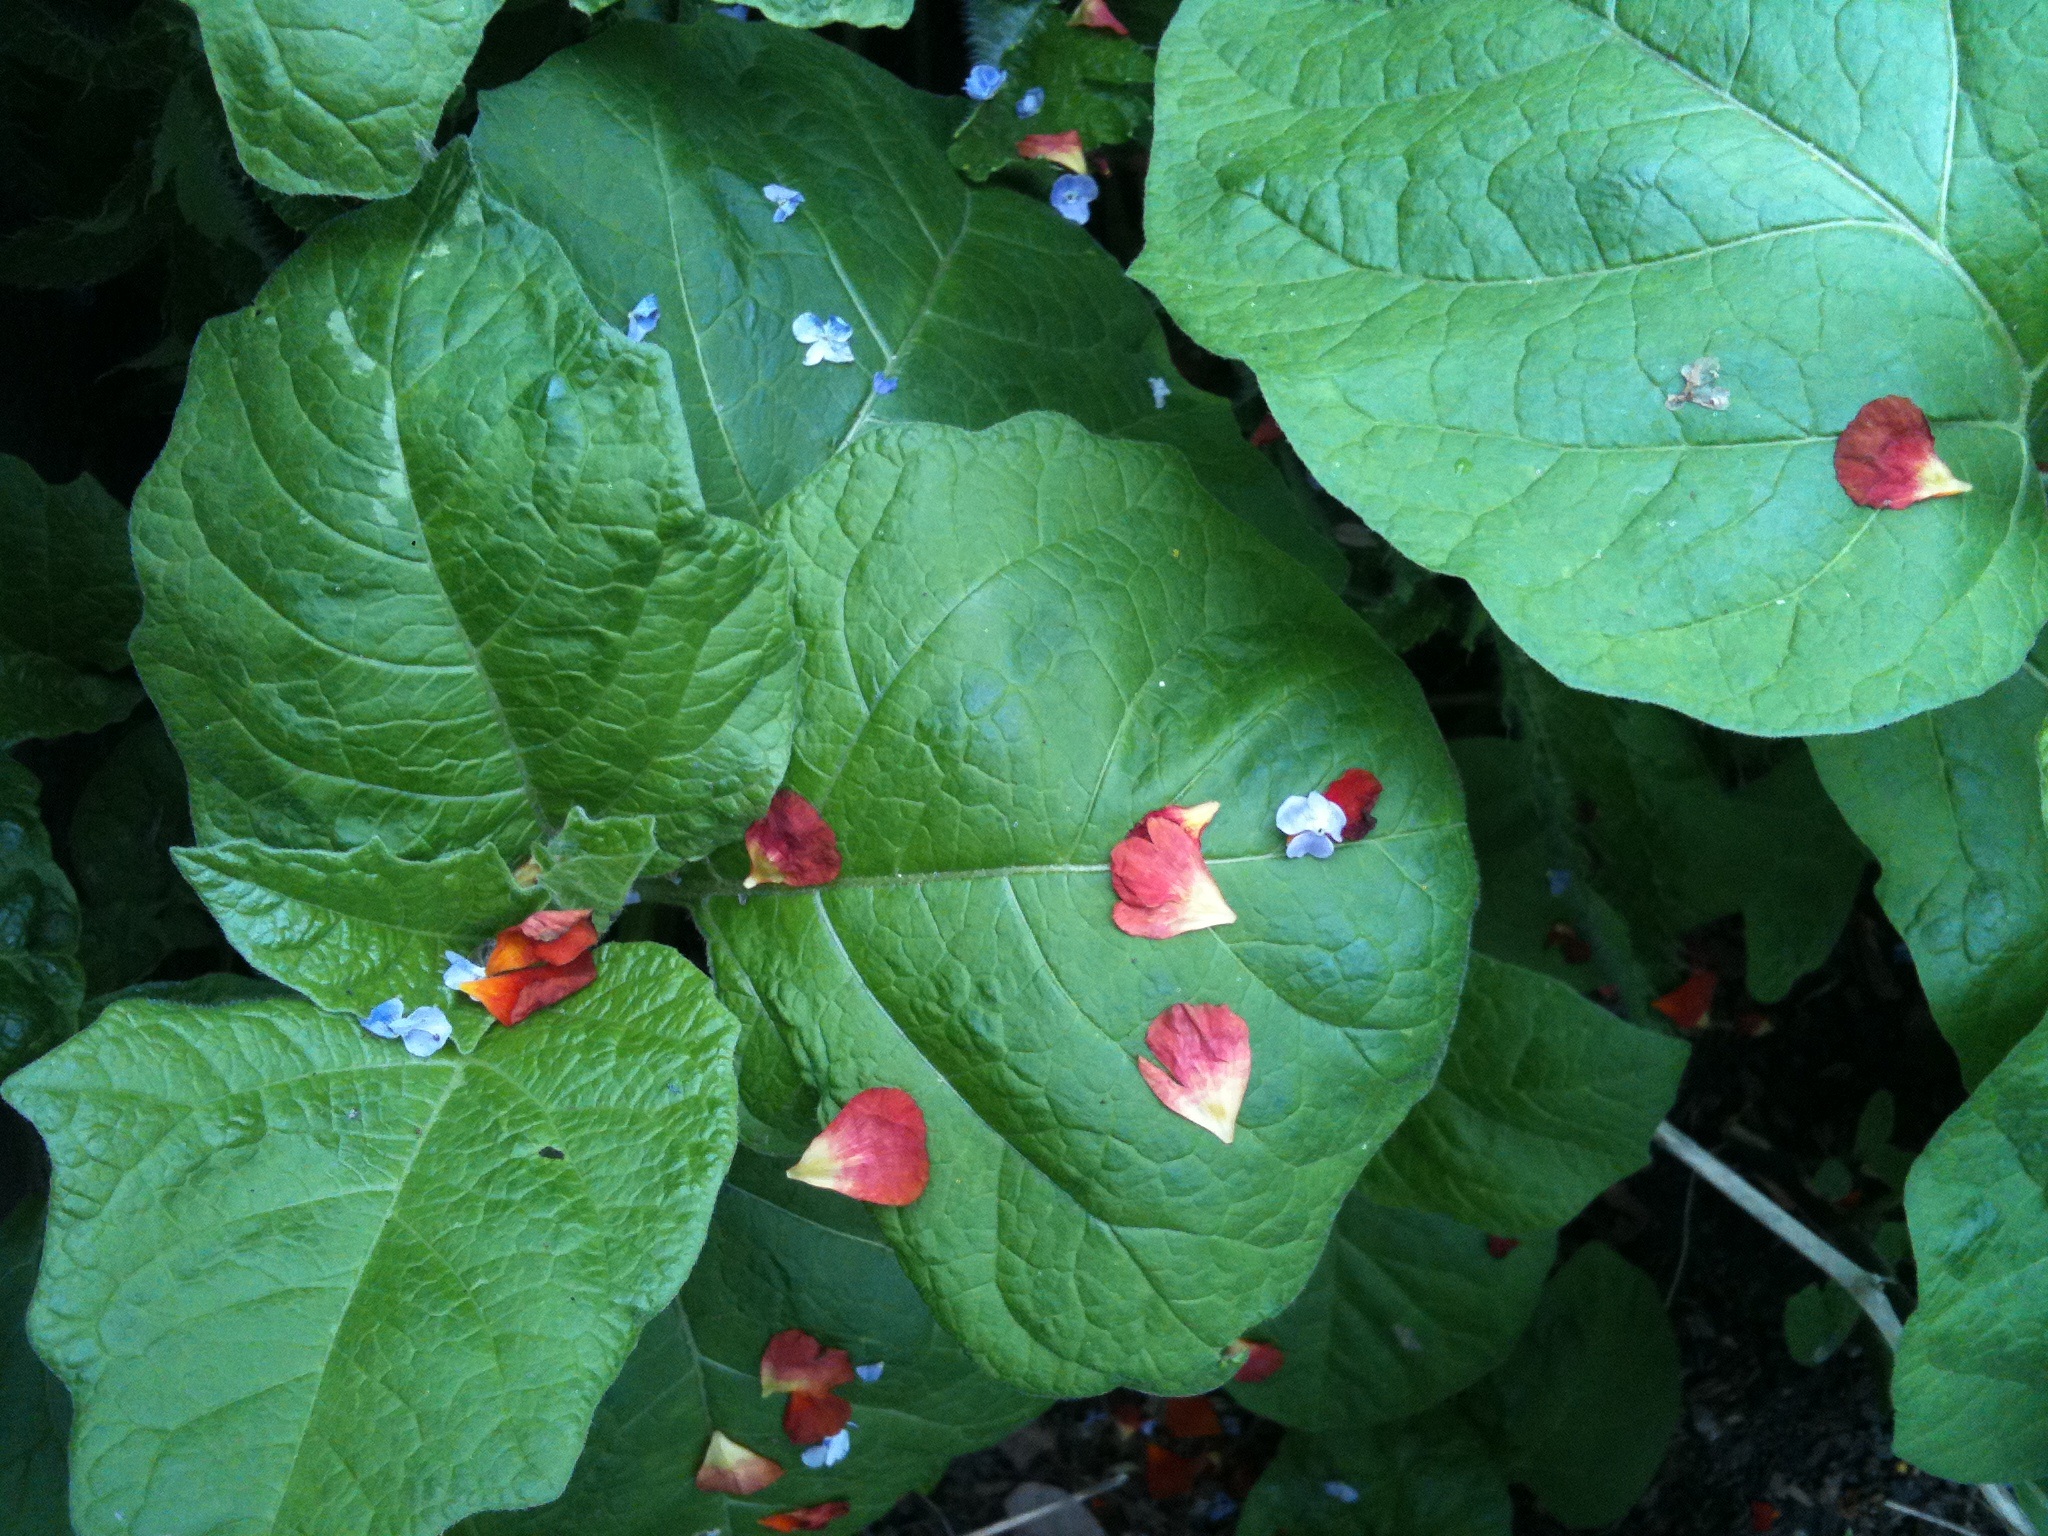
plant, leaf, flower, food, green, produce, vegetable, botany, garden, flora, flower petal, leaves, petals, shrub, flowering plant, red petals, annual plant, land plant